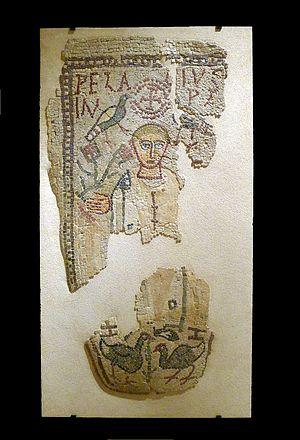
Mosaïque funéraire de Pelagius
Pélage ou Pelagius est un moine ascète breton dont les idées sur le caractère contingent de la grâce divine furent jugées hérétiques par l'Église en 418.
Le pélagianisme est une doctrine développée à partir de la deuxième moitié du IVᵉ siècle par l'ascète breton Pélage, Célestius, Julien d'Éclane et leurs disciples, caractérisée par l'insistance sur le libre arbitre de l'homme.
Gildon, prince Quinquegentien du royaume des Jubalenis, est le fils de Nubel, regulus de la nation des Jubaleni, tribu de Maurétanie Césarienne ancienne Numidie, puis comte d'Afrique en 393. Originaire de l'actuelle Kabylie, il se rebelle contre Rome entre 397 et 398.